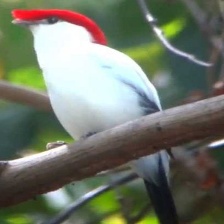
Species: ARARIPE MANAKIN
Scientific name: ANTILOPHIA BOKERMANNI